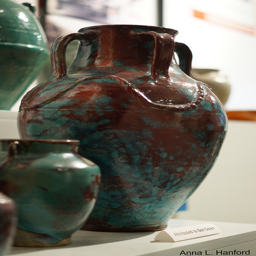
A very old urn on display with other vases at a museum.
a big and small vase with turquoise and red colors
A group of vases is shown on a pedestal.
A blue and brown big vase and little vase sitting on a table.
A large vase is on display beside a smaller one.